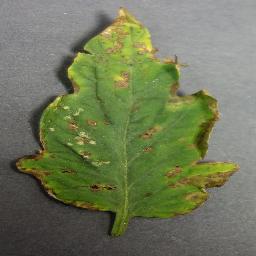
Label: Tomato___Bacterial_spot